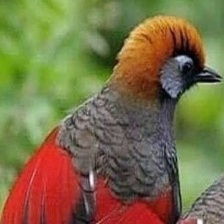
Species: RED TAILED THRUSH
Scientific name: NEOCOSSYPHUS RUFUS